Salzburger emigrants

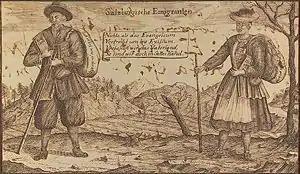
The exiled Protestants from Salzburg, circa 1732

The Salzburger Emigrants were a group of German-speaking Protestant refugees from the Catholic Archbishopric of Salzburg (now in present-day Austria) that immigrated to the Georgia Colony in 1734 to escape religious persecution. This group was expelled from their homeland by Count Leopold Anton von Firmian (1679–1744), Prince-Archbishop of Salzburg. On October 31, 1731, he issued an Edict of Expulsion demanding from the Salzburg Protestants to recant their faith. Pastor Samuel Urlsperger, the leader of the Society for Promotion of Christian Knowledge, called upon King George II of Great Britain for help. The King offered them refuge in his Georgia colony, which later became the town of Ebenezer.